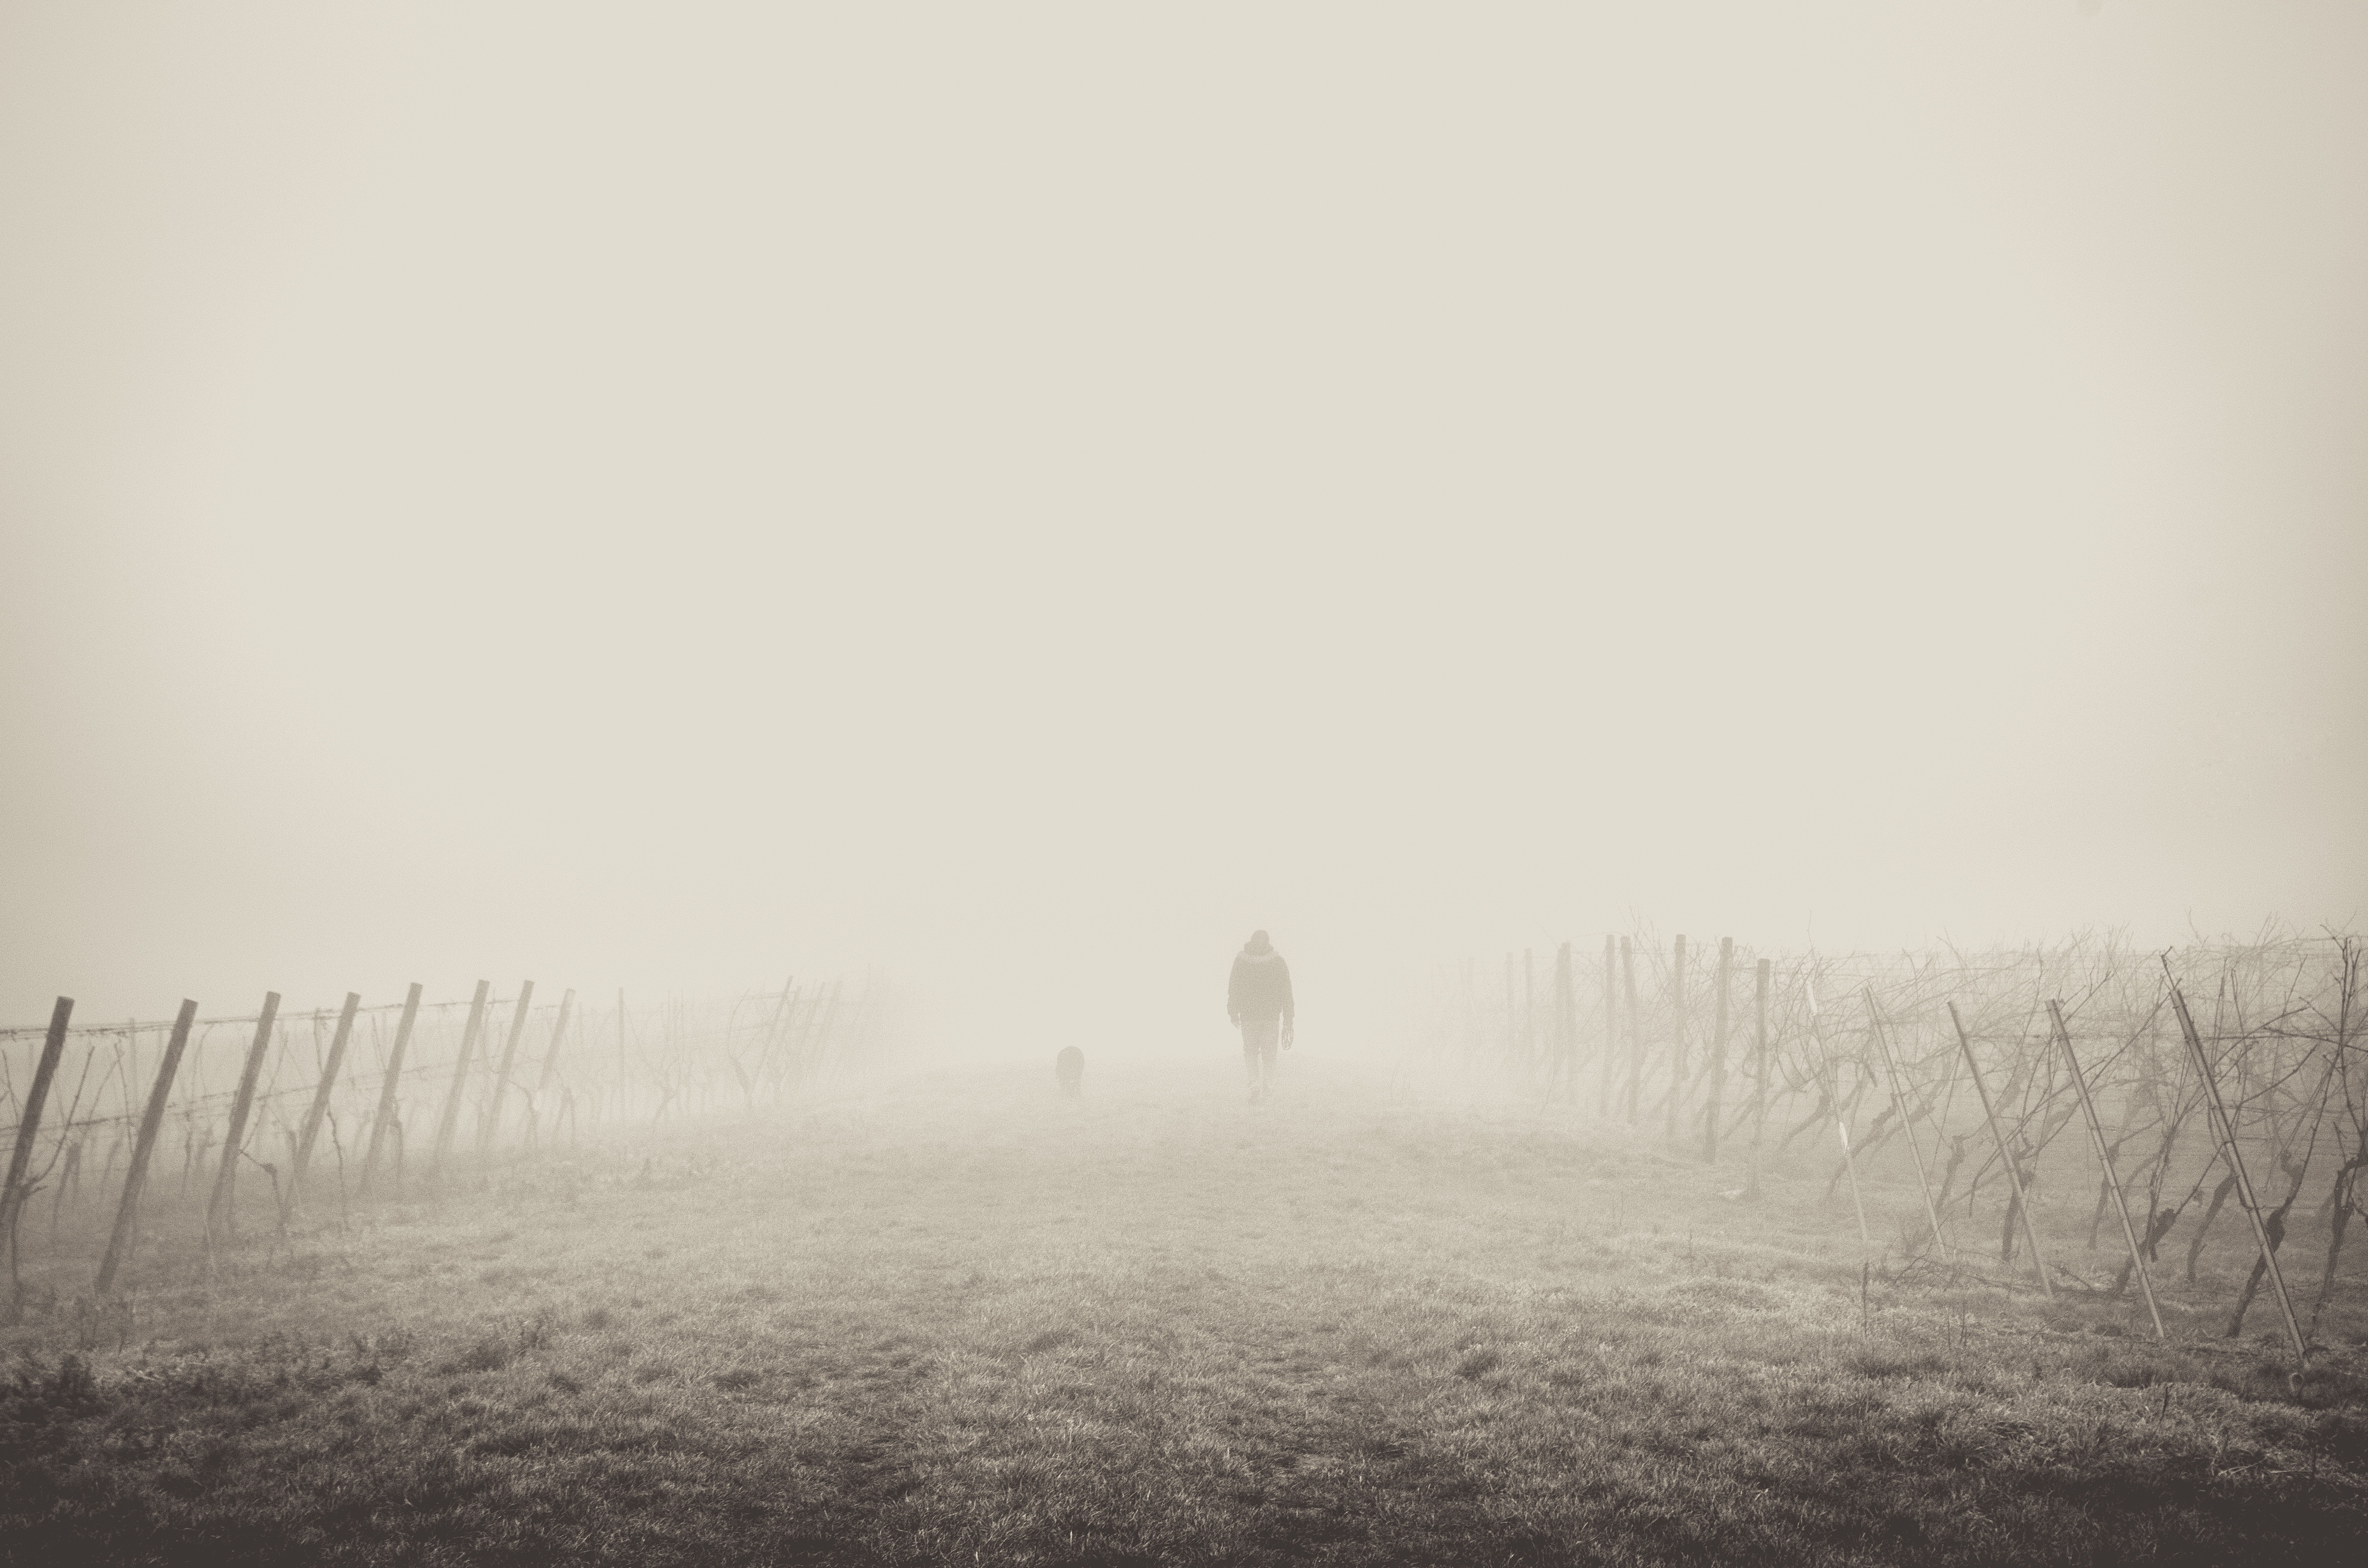
path, walking, snow, winter, light, black and white, fog, mist, hiking, sunlight, morning, dawn, atmosphere, hiker, weather, haze, monochrome, fences, freezing, monochrome photography, atmospheric phenomenon